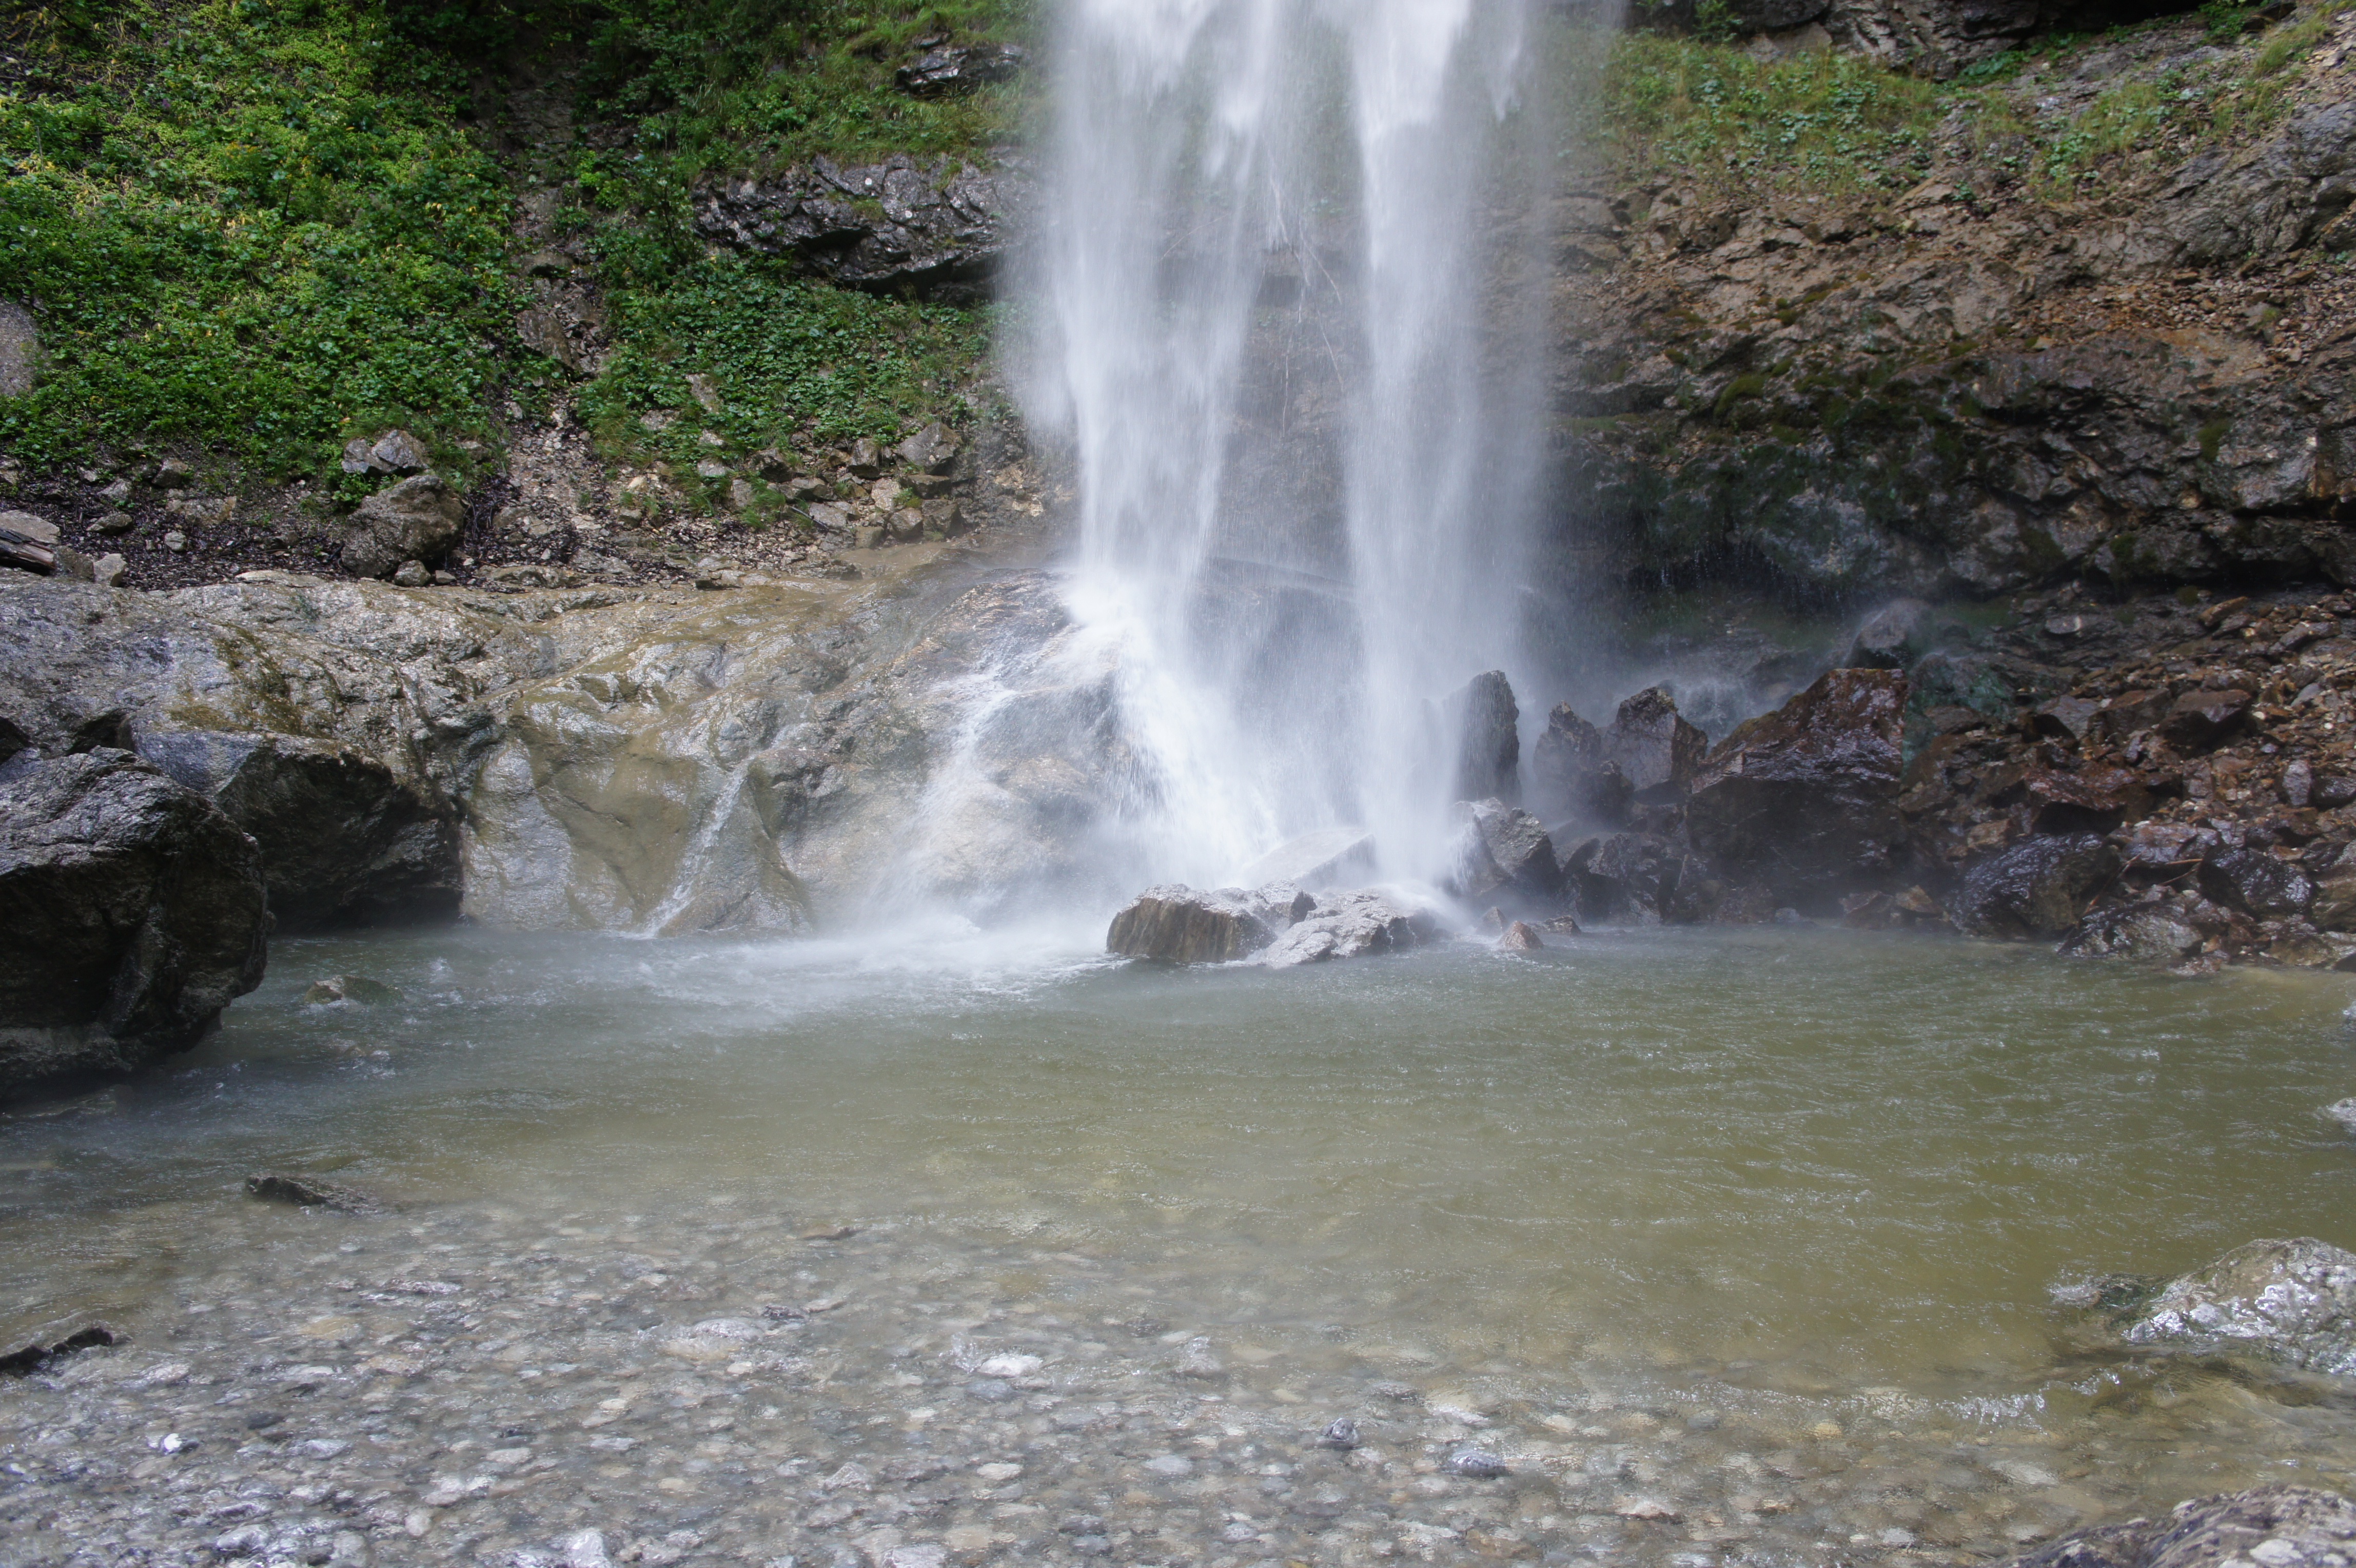
water, waterfall, river, stream, flow, rapid, body of water, cool, wasserfall, bavaria, water feature, watercourse, roaring, murmur, inject, water basin, lap tray